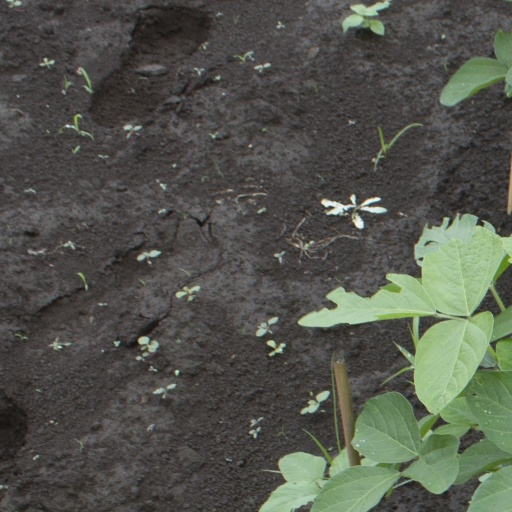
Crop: soybean